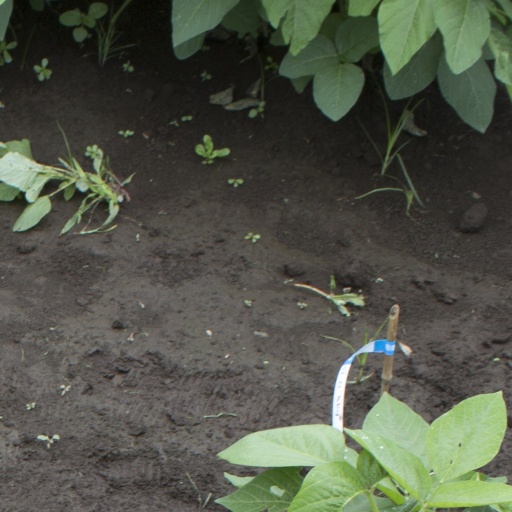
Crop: soybean